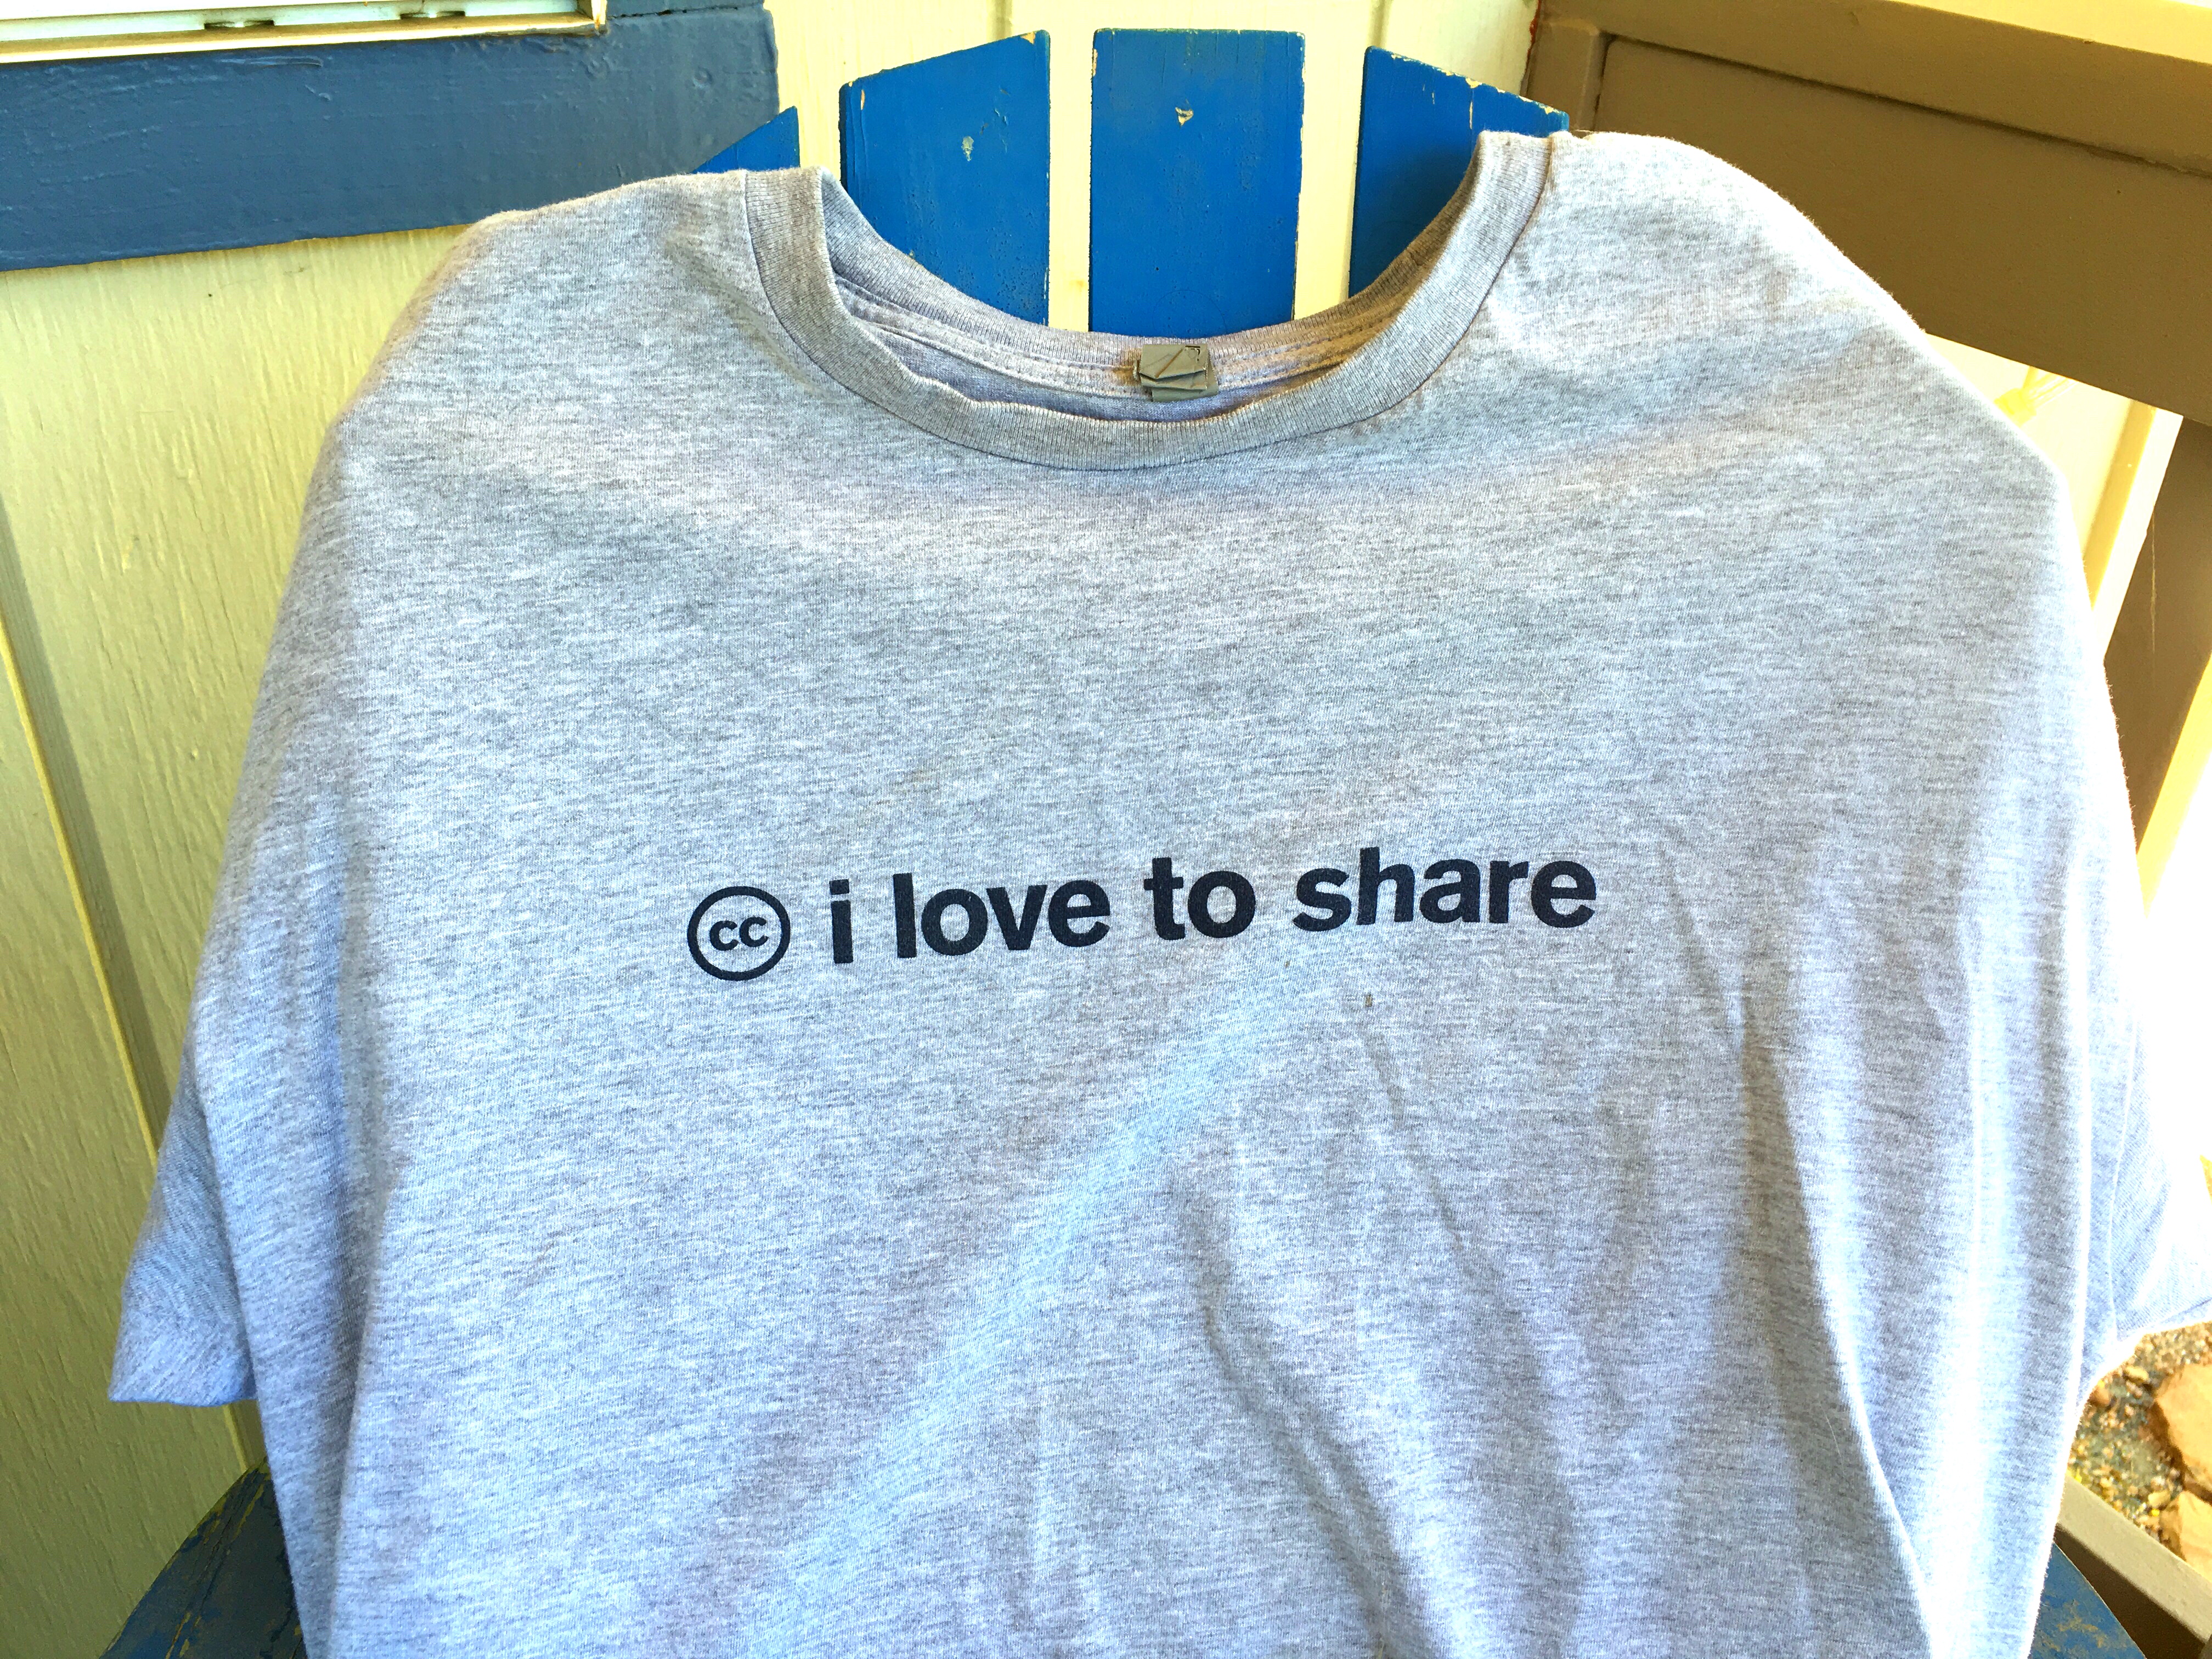
blue, clothing, outerwear, sweater, collar, brand, product, creativecommons, neck, pocket, sleeve, t shirt, long sleeved t shirt